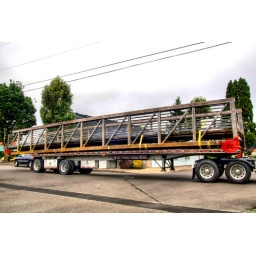
Half of a new foot bridge to be placed over a water canal in Stayton, Oregon, USA.